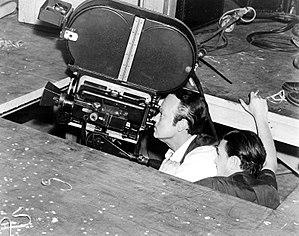
La Mitchell est une caméra de cinéma professionnelle à pellicule argentique fabriquée à Los Angeles à partir de 1919, qui fut l’appareil de prise de vues cinématographique de base des studios de cinéma américains et fut diffusée également en Europe, jusqu’à l'arrêt de sa production à la fin des années 1970.
La contre-plongée, ou contreplongée, est un axe de prise de vue du bas vers le haut en photographie et au cinéma. La contre-plongée est totale lorsque l'axe optique est vertical par rapport au sujet